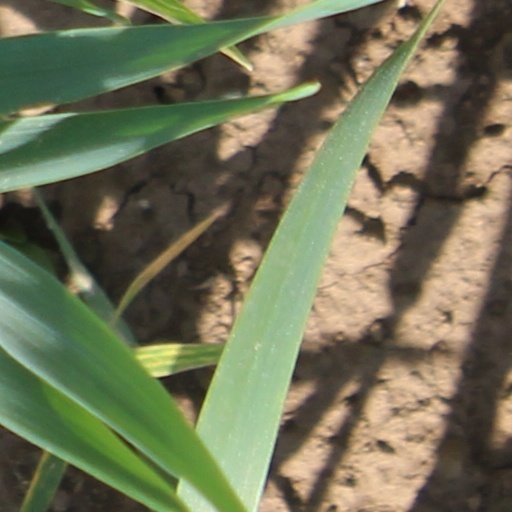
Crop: wheat